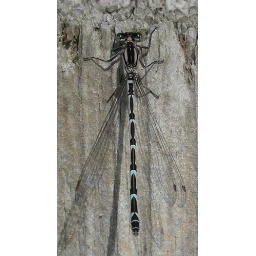
A very pale female common blue damselfly on our fence in Yateley, seen from above.